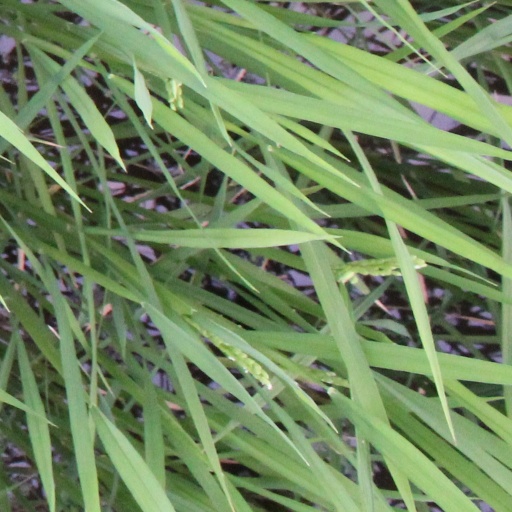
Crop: rice